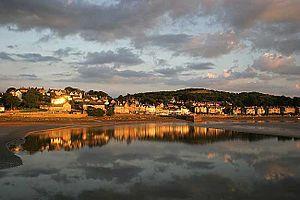
Arnside est une ville anglaise située dans le comté de Cumbria et le district de South Lakeland. Elle se trouve au niveau de l'estuaire de la Kent sur le coin nord-est de la baie de Morecambe.